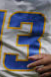
Number: 3